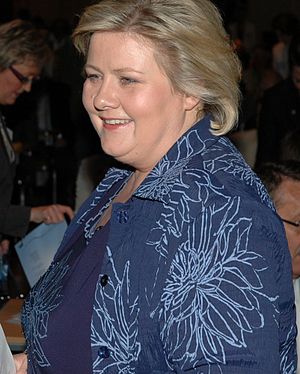
Høyre / Partiformænd og ledere
Høyres nuværende leder, Erna Solberg
Høyre er et norsk konservativt politisk parti, der i hovedparten af efterkrigstiden har været Norges største borgerlige parti. Højre er stiftet i 1884 og er dermed det næstældste norske parti efter Venstre. Dets første formand var Emil Stang. Siden 2004 har lederen været Erna Solberg. Partiets ungdomsafdeling er Unge Høyre.